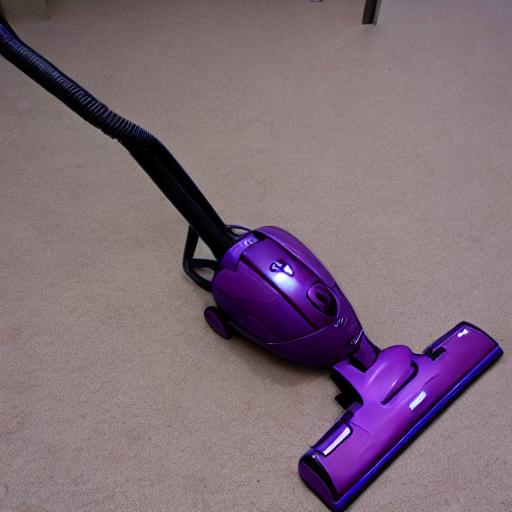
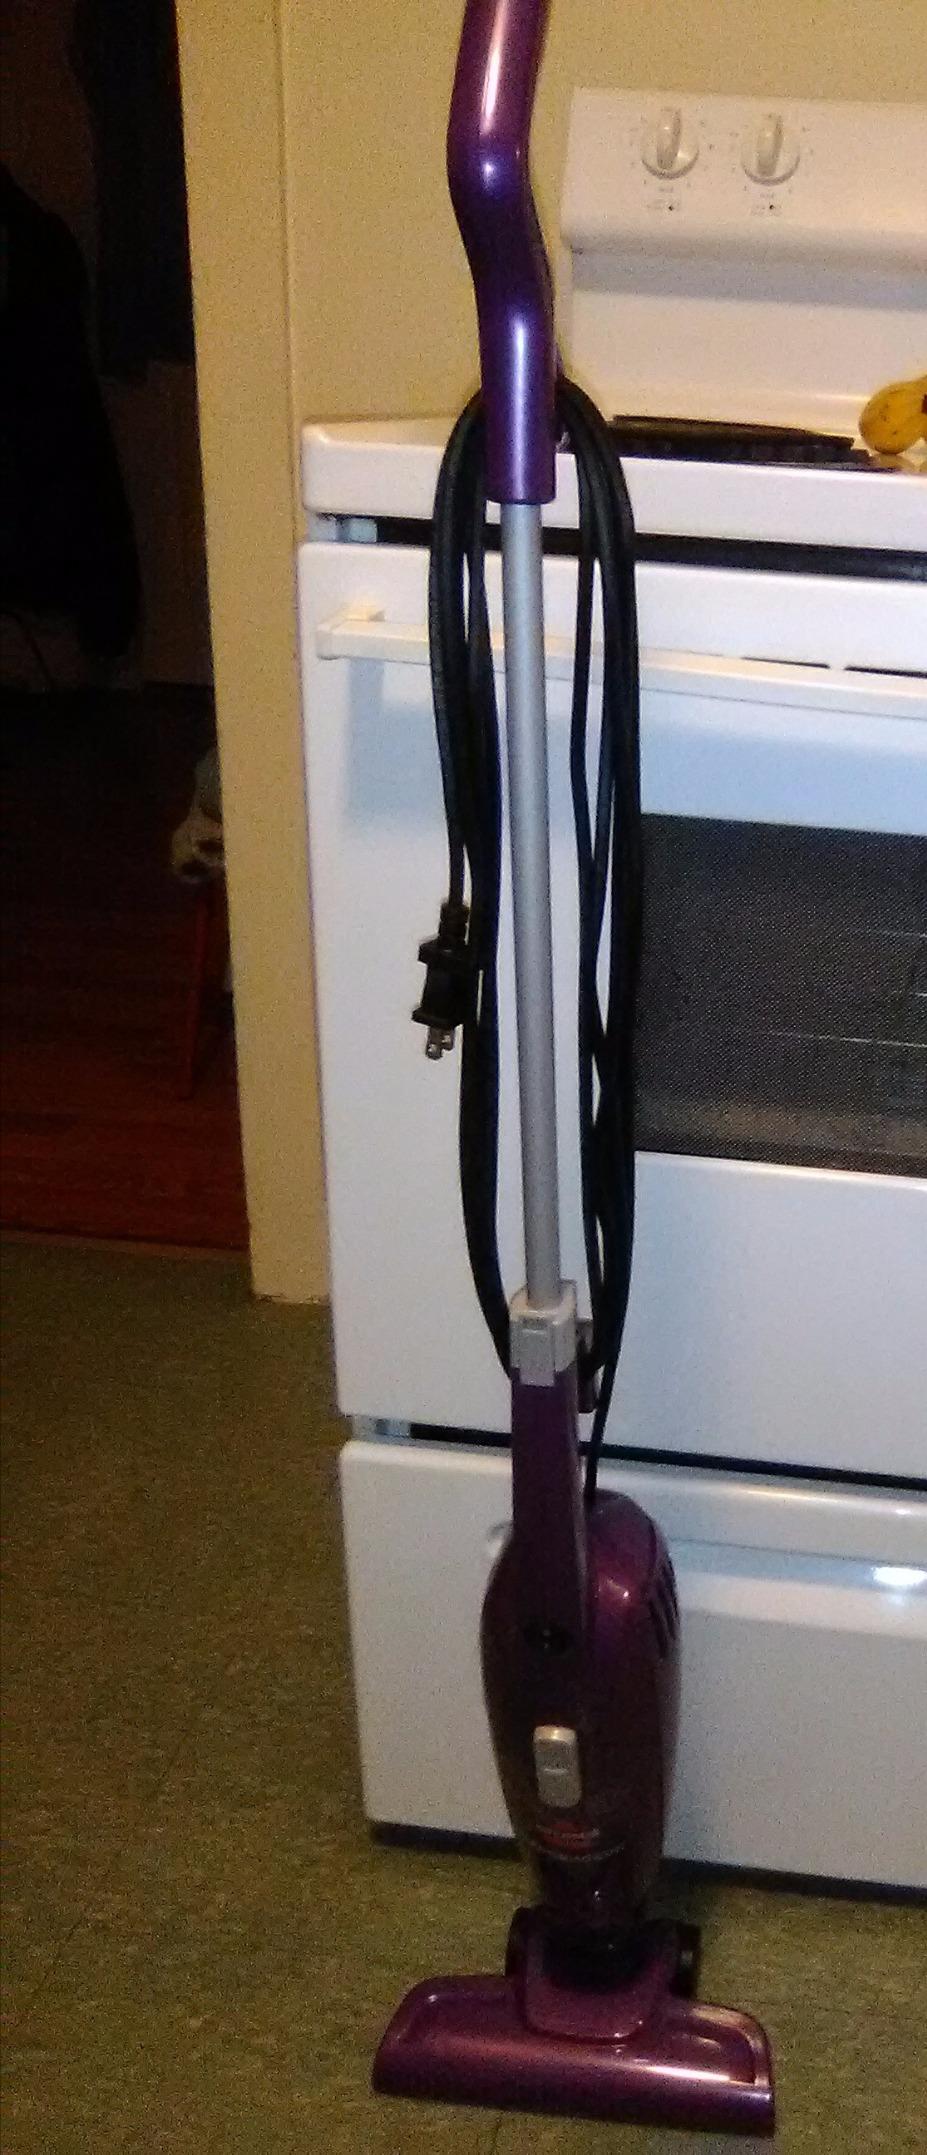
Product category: items_vacuum
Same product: no